Patty Jenkins

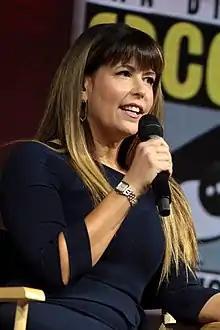
Jenkins at the 2018 San Diego Comic-Con

Patricia Lea Jenkins (born July 24, 1971) is an American film director, screenwriter, and producer. She has directed the feature films "Monster" (2003), "Wonder Woman" (2017), and "Wonder Woman 1984" (2020).